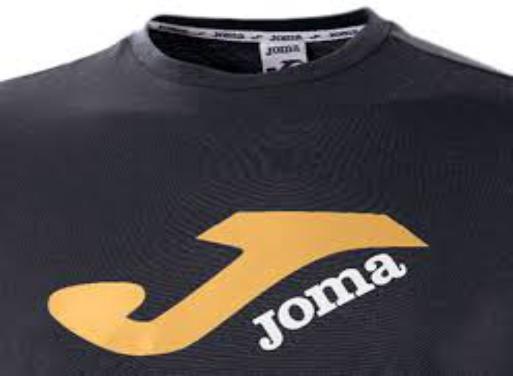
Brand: Joma-2
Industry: Clothes